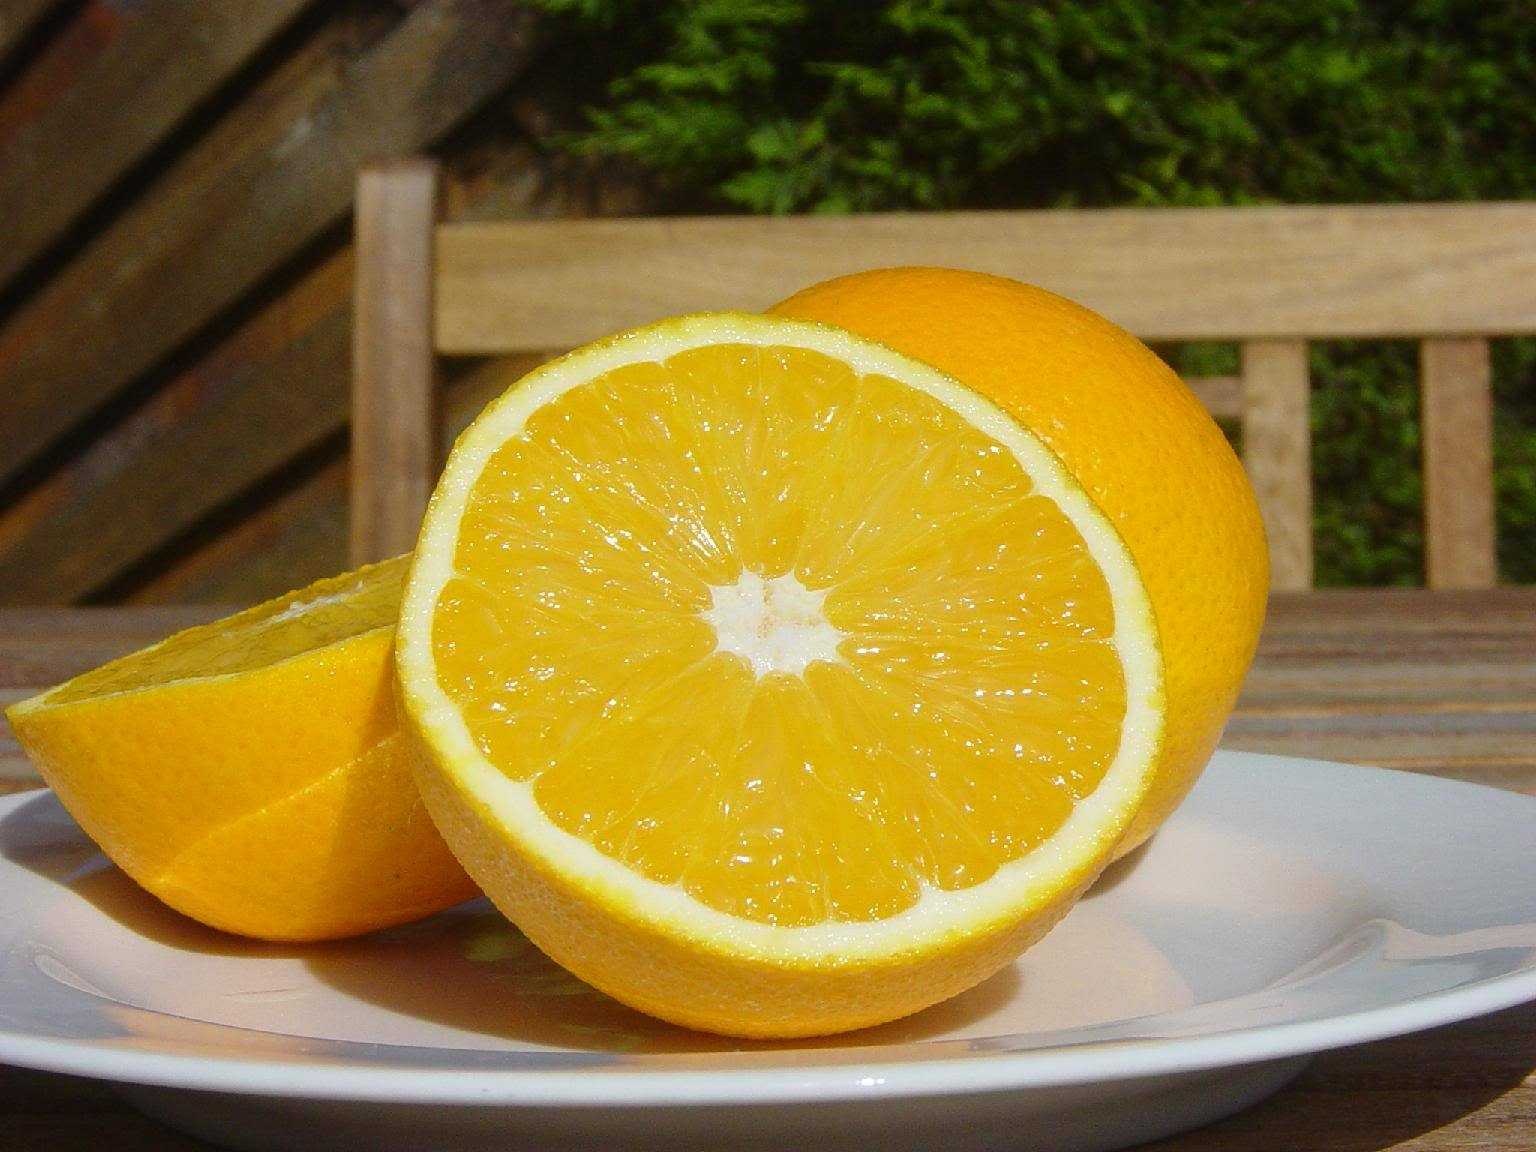
Label: Orange